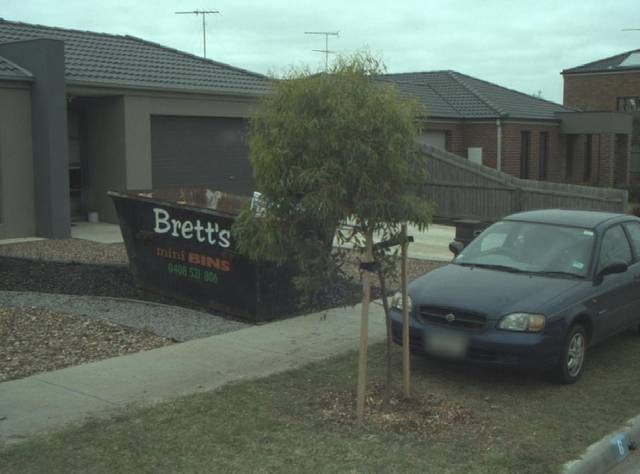
Region: Australia
Coordinates: -38.178, 144.478